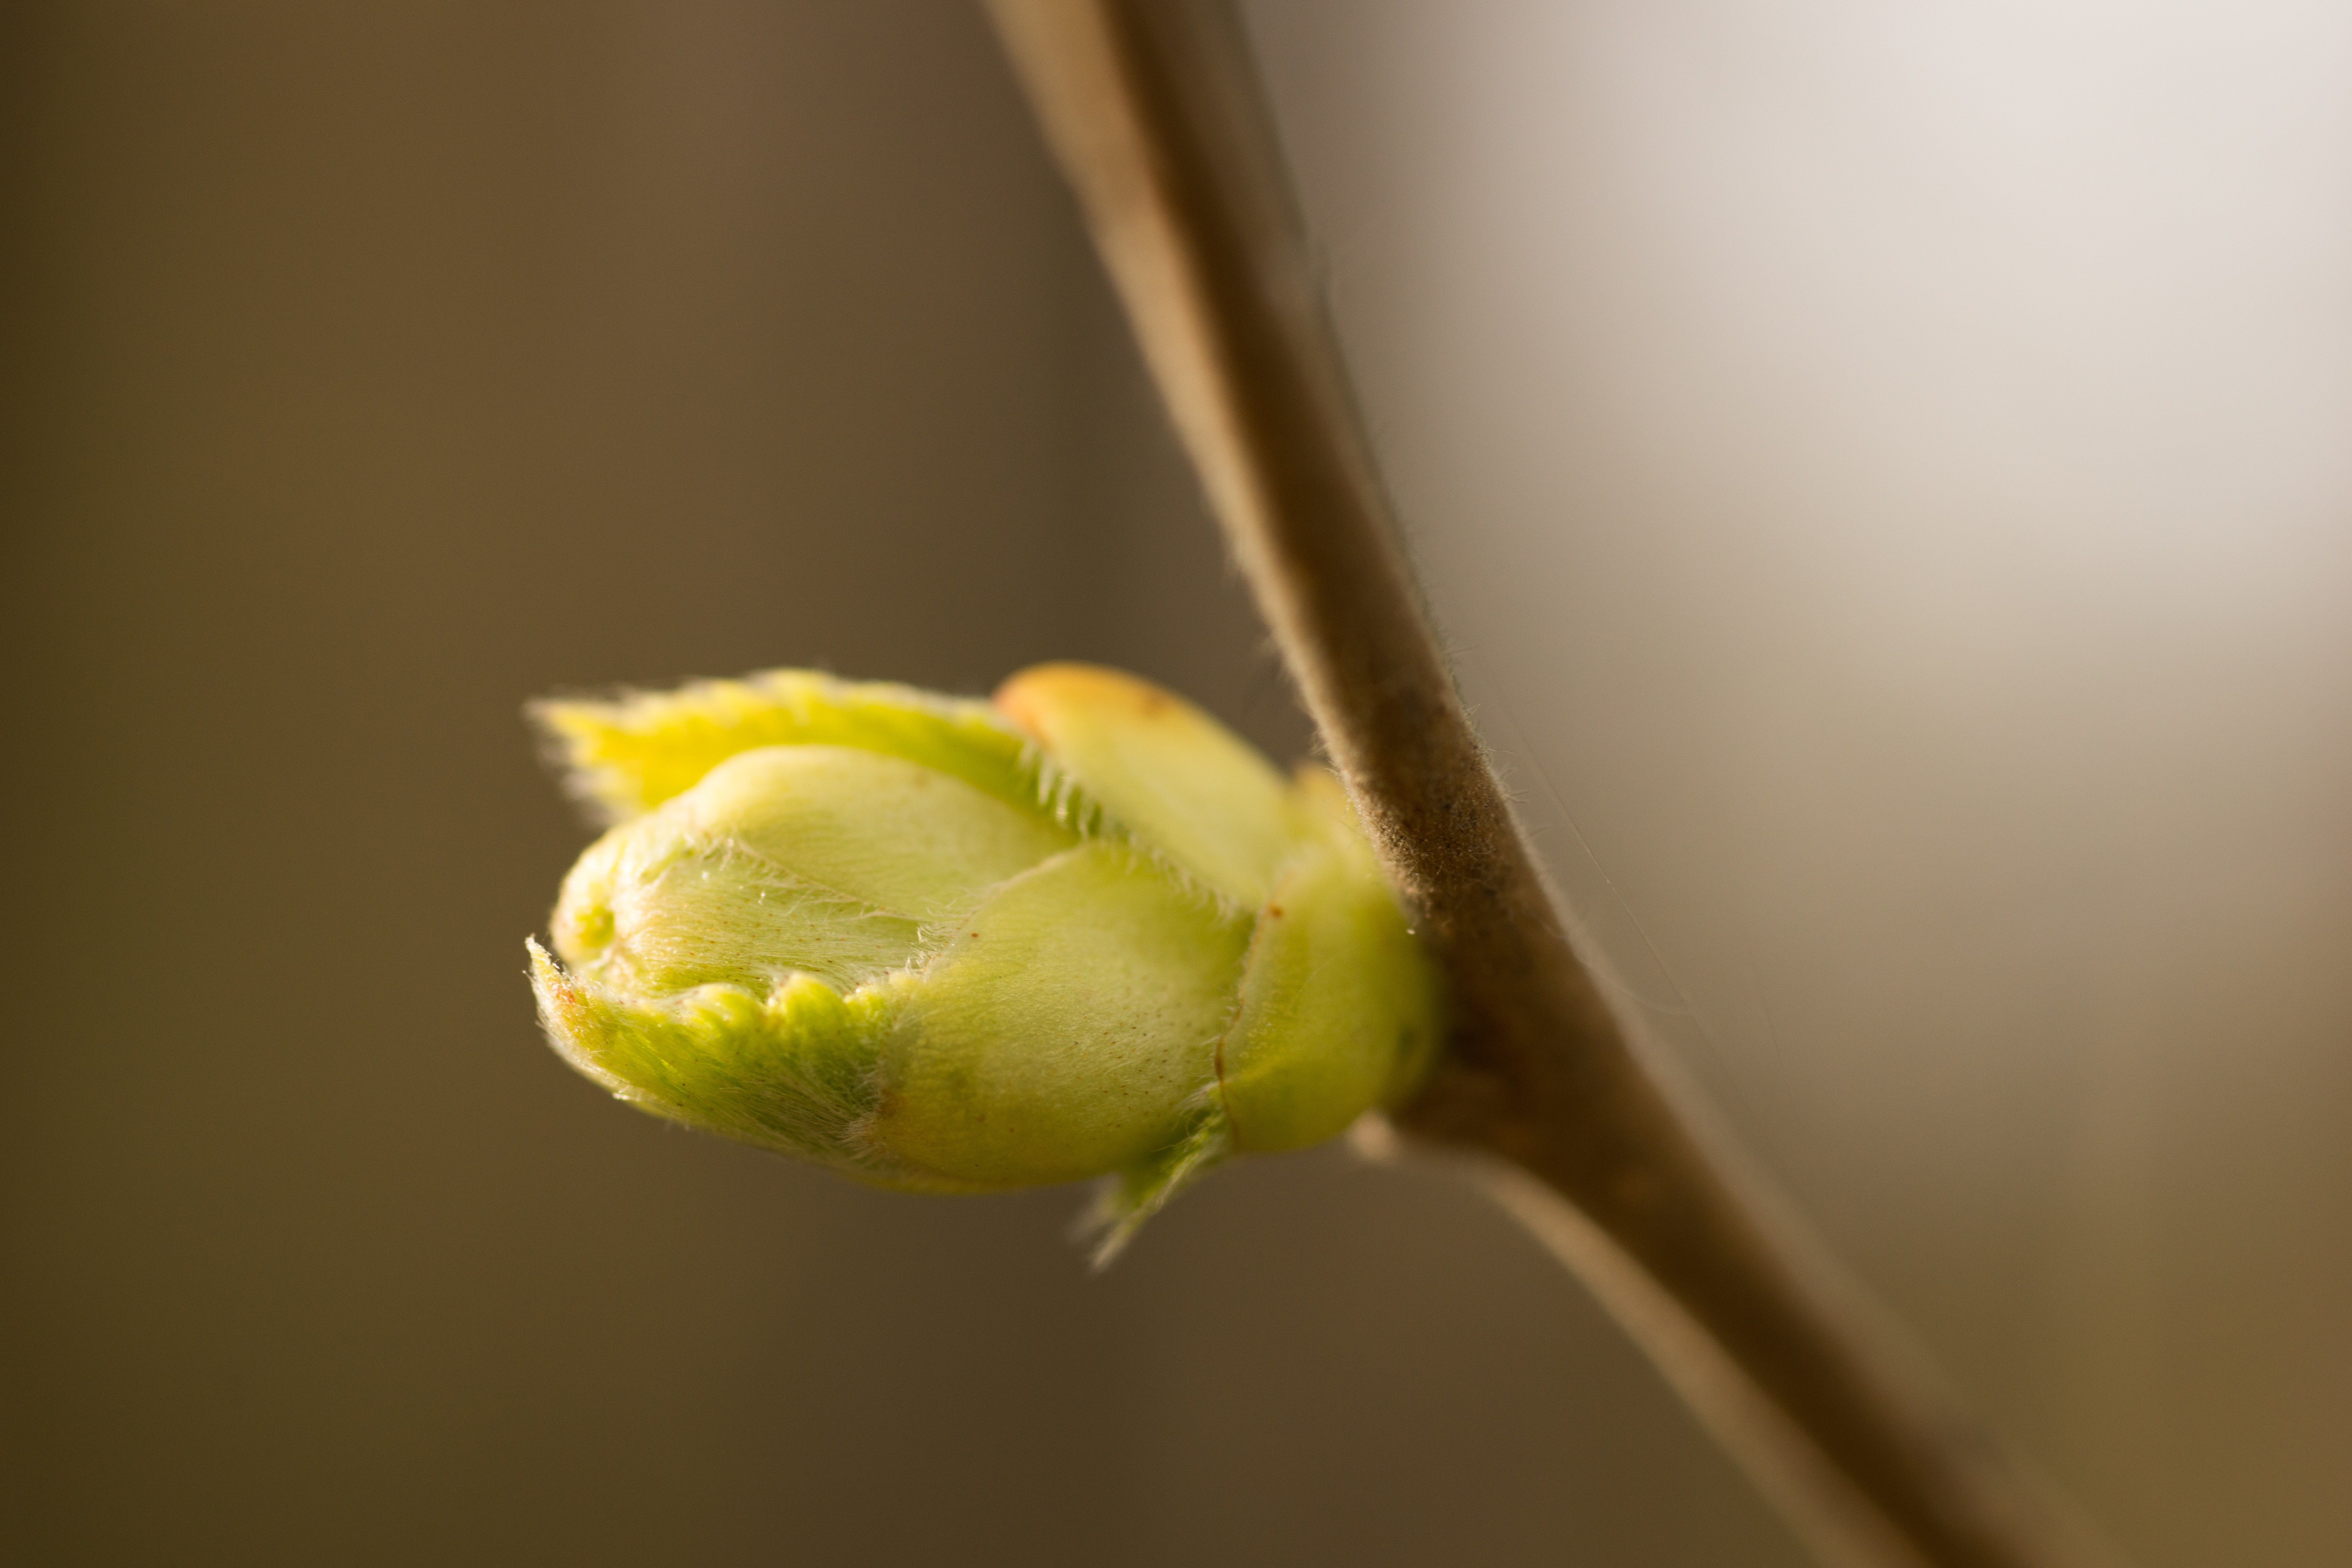
branch, plant, photography, leaf, flower, petal, spring, green, produce, insect, brown, yellow, flora, yellow flower, close up, coloring, bud, macro photography, plant stem